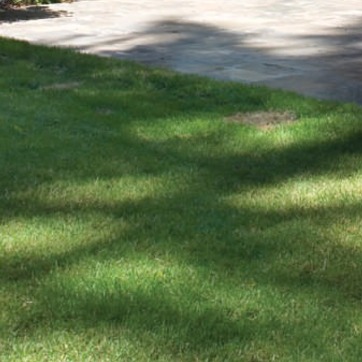
Material: foliage